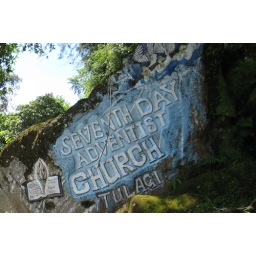
On the book in the bottom right its written &amp;quot;Fear God&amp;quot;. This was carved into a rock face in Tulaghi.